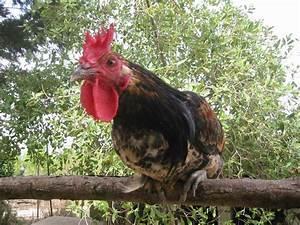
chicken